2005 World Snooker Championship

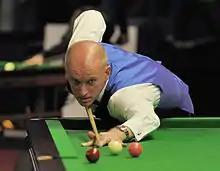
Peter Ebdon (pictured in 2014) defeated the defending champion Ronnie O'Sullivan 13–11.

The second round was played 21–25 April as best-of-25-frames matches held over three sessions. O'Sullivan led Carter 9–7 after the first two sessions, before winning all four frames of the final session to win 13–7. Despite the win, he stated he was "frustrated with [his] own game". Peter Ebdon trailed by four frames after the first session and lost two of the next three to trail 3–8. However, Ebdon won 10 of the next 11 frames to win the match 13–9. Shaun Murphy led 1998 champion John Higgins 9–7 after two sessions, then won the match 13–8 after a break of 108.